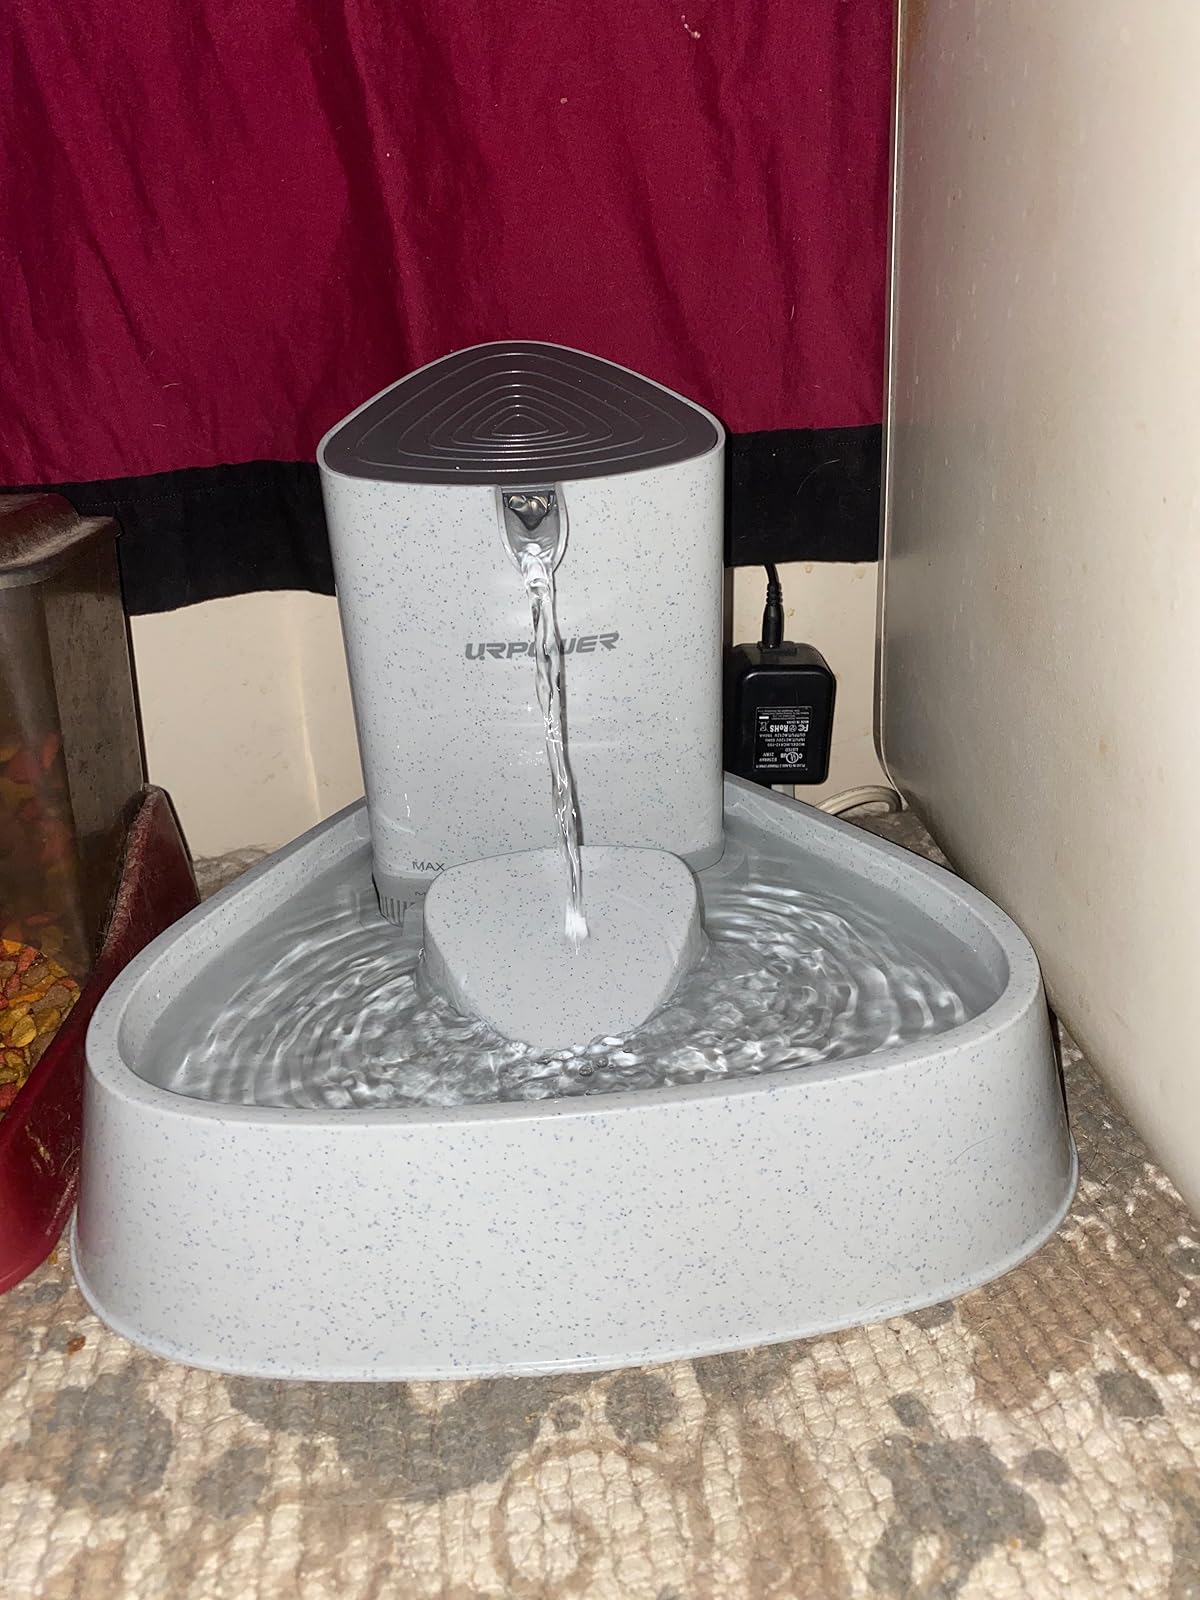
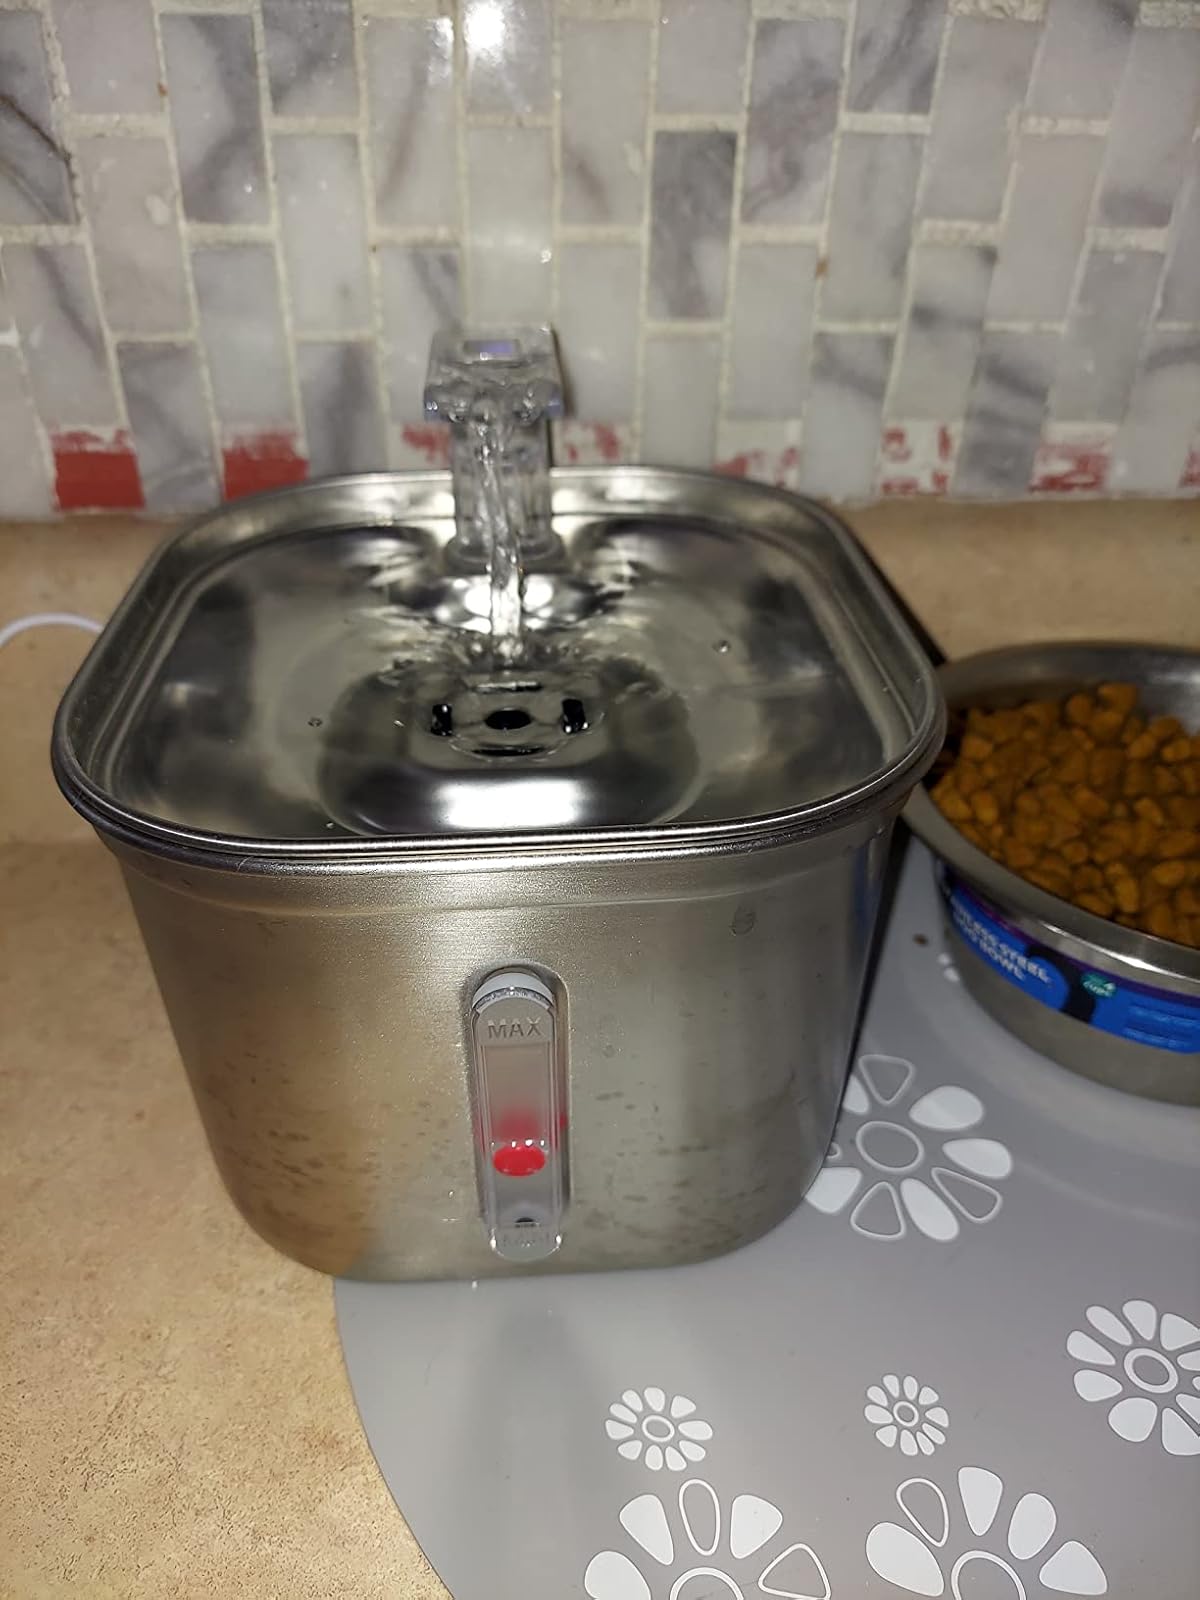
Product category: items_bowl
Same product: no